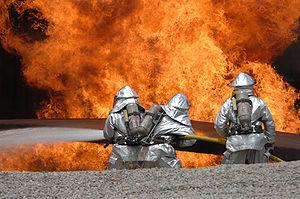
Exercice de lutte anti incendie effectue par les hommes du 20e escadron des ingenieurs civils de protection contre le feu de l'US air force. Photo prise dans la base de l'US air force de Shaw en Caroline du sud (ISA) le 23 mai 2007. L'entrainement inclue les premiers secours, la lutte anti incendie, le maniement des armes et des appareils de vision nocture. Türkçe: ABD Hava Kuvvetleri'nden havacılar eğitim amacıyla oluşturulmuş bir yangını söndürürken.